Veneridae

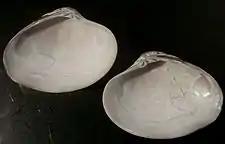
"Marcia marmorata"

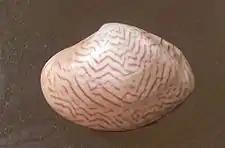
"Sunetta meroe"

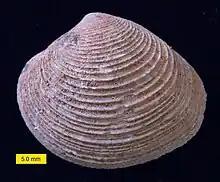
Venerid bivalve; Wadi Umm Ghudran Formation (Late Cretaceous, early Campanian), near Amman, Jordan

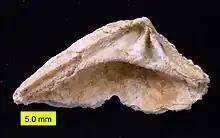
Dentition of venerid bivalve; Wadi Umm Ghudran Formation (Late Cretaceous, early Campanian), near Amman, Jordan

Shell sculpture tends to be primarily concentric, but radial and divaricating ornamentation (see "Gafrarium"), and rarely spines ("Pitar lupanaria" for example) occur on some. One small subfamily, the Samarangiinae, is created for a unique and rare clam found in coral reefs with an outer covering of cemented sand or mud that texturally camouflages it while enhancing the thickness of the shell. Several venerid clams have overall shell shapes adapted to their environments. "Tivela" species, for example, have the triangular outline of the surf clams in other bivalve families, and occur often in surf zones. Some "Dosinia" species are almost disc-like in shape and reminiscent of lucinid bivalves; both types of circular bivalves tend to burrow relatively deeply into the sediment. Further reclassification is to be expected as the results of current research in molecular systematics on the group appear in the literature.